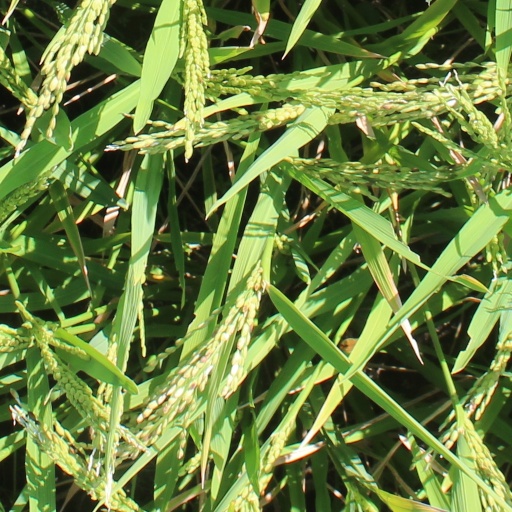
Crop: rice